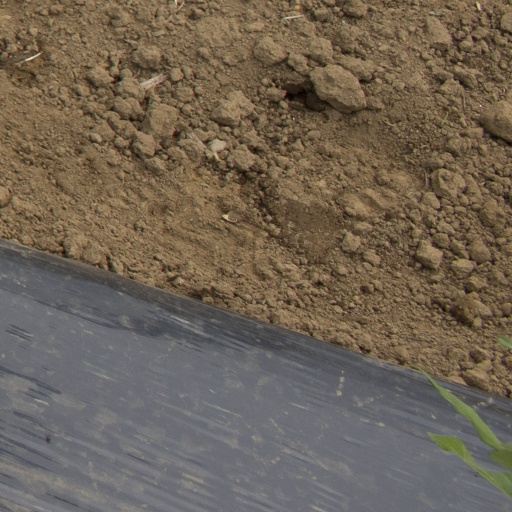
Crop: Jerusalem artichoke